Borgu

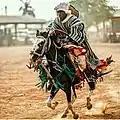
A Borgawa equestrian showcases his skills at the Gaani festival.

After the collapse of the Songhai Empire in 1593, Oyo turned against their former allies and reduced much of Borgu to vassalhood. This lasted until 1783, when Borgu regained complete independence by defeating Oyo at Gberegburu, although it continued to make tributary payments to the empire until 1818. In the mid 18th century Dahomey attacked Borgu but were repulsed.